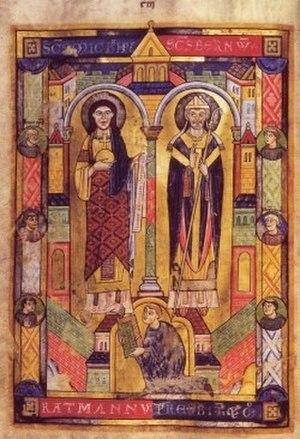
Le sacramentaire de Ratmann est un manuscrit enluminé composé en 1159 par un moine bénédictin du nom de Ratmann, abbé de l'abbaye d'Hildesheim, à l'occasion de la dédicace du maître-autel de l'abbaye.